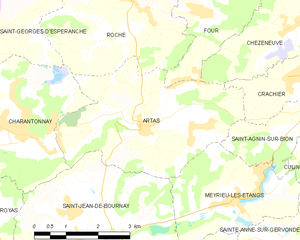
Artas est une commune française située dans le département de l'Isère, en région Auvergne-Rhône-Alpes.